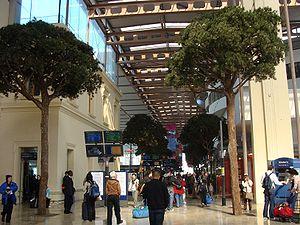
La gare de Marseille-Saint-Charles est une gare ferroviaire française, principale gare de l'agglomération de Marseille. Construite en cul-de-sac selon les plans de l'ingénieur Gustave Desplaces, elle est située sur le rebord d'un plateau proche du centre-ville, antérieurement occupé par des « campagnes », nom local donné aux propriétés rurales d'alors.